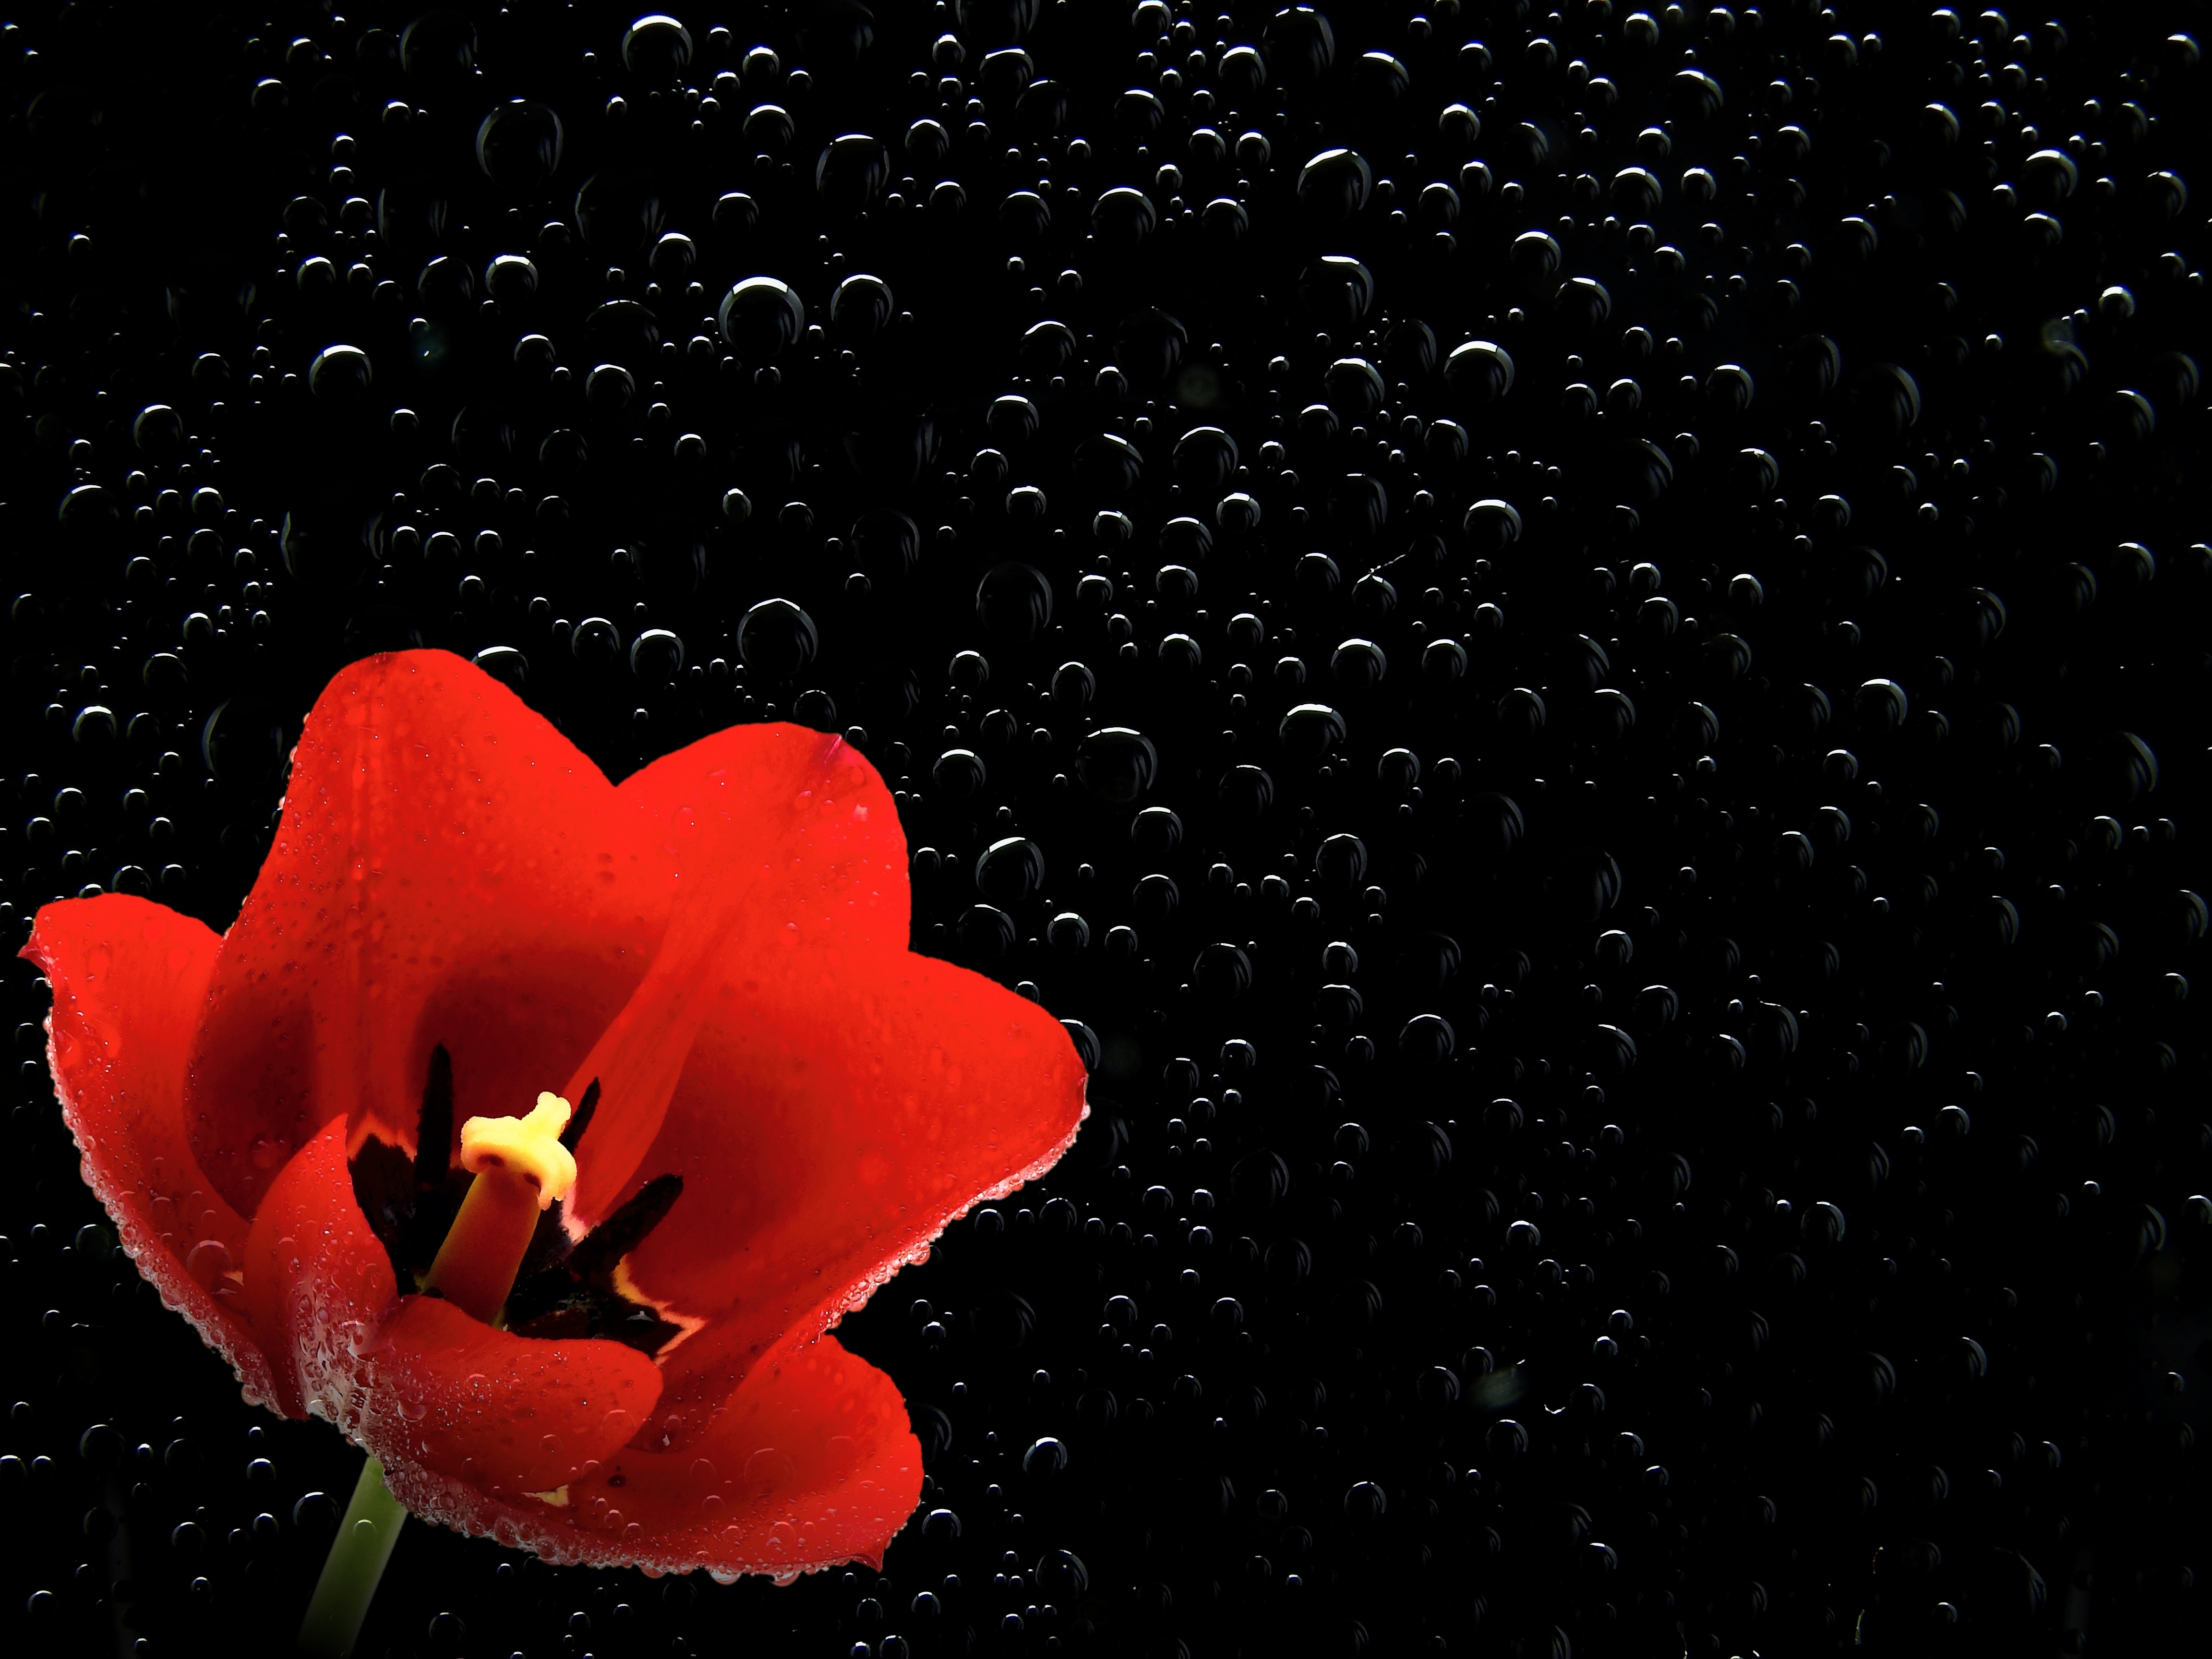
water, nature, blossom, dew, black and white, plant, flower, petal, bloom, wet, tulip, spring, red, darkness, map, drip, background image, red flower, dewdrop, background, postcard, greeting, greeting card, drop of water, macro photography, flowering plant, monochrome photography, computer wallpaper, land plant